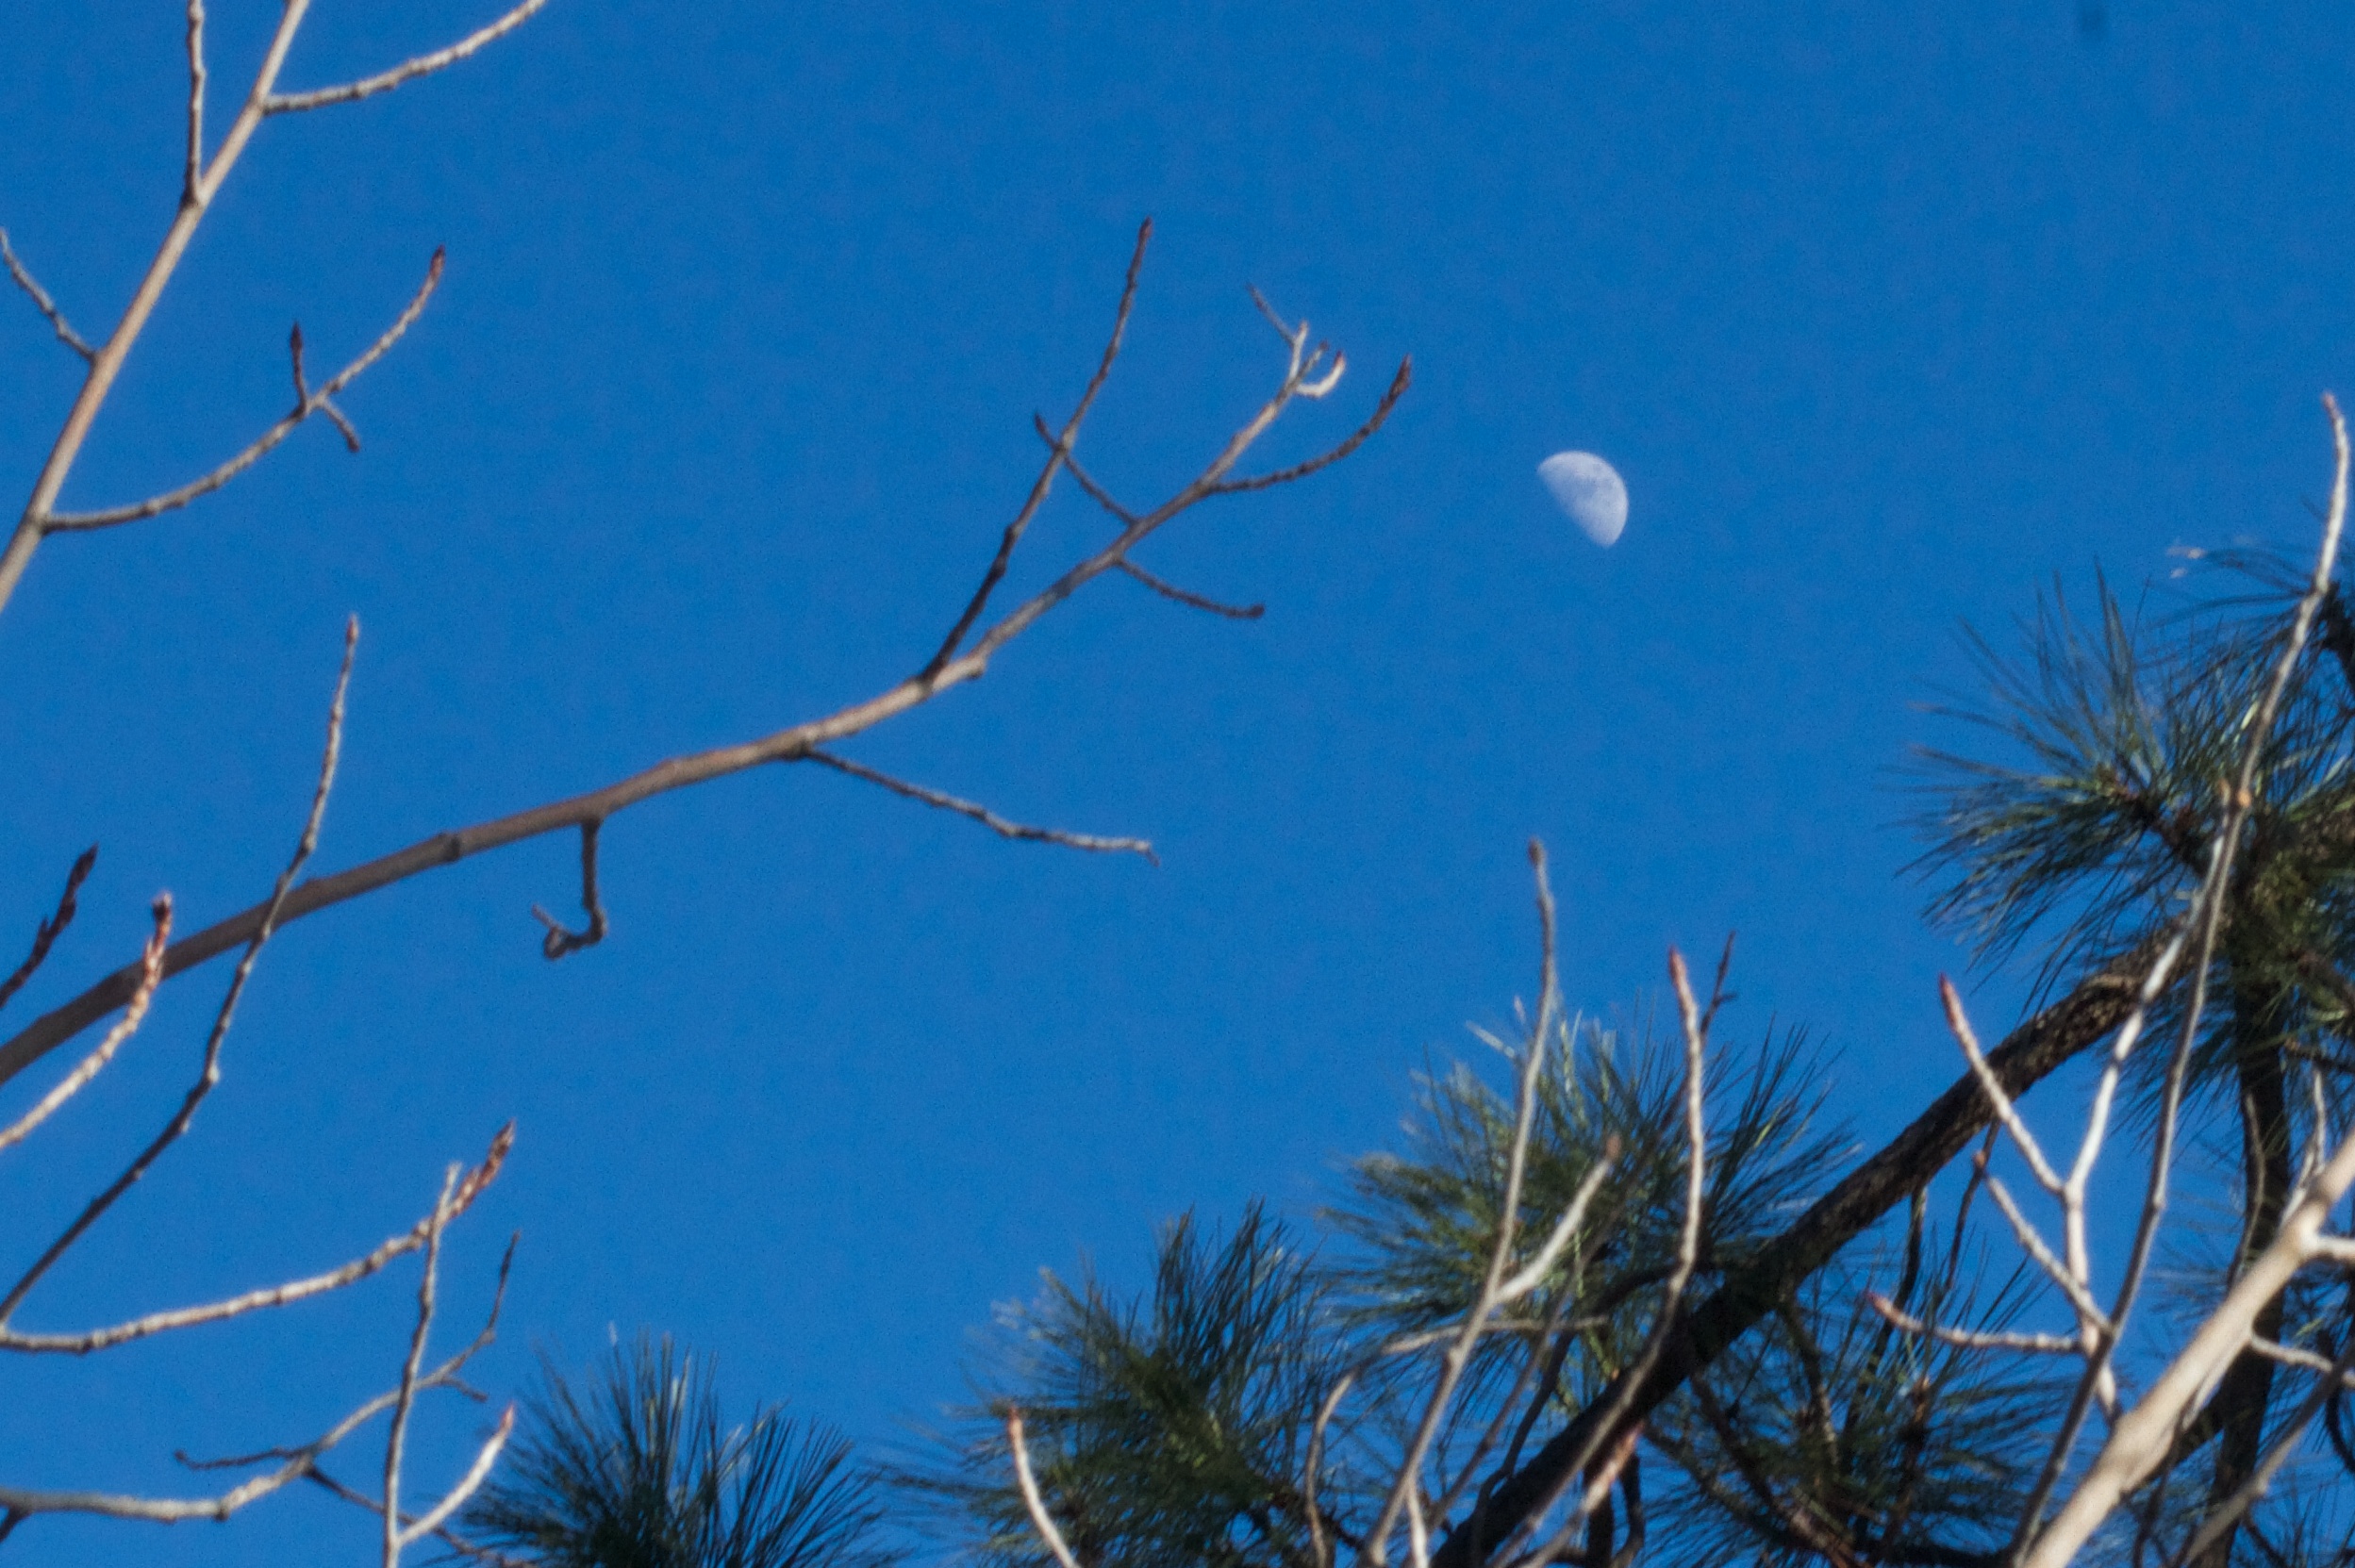
tree, nature, branch, winter, plant, sky, leaf, flower, wind, frost, blue, moon, twig, woody plant, land plant